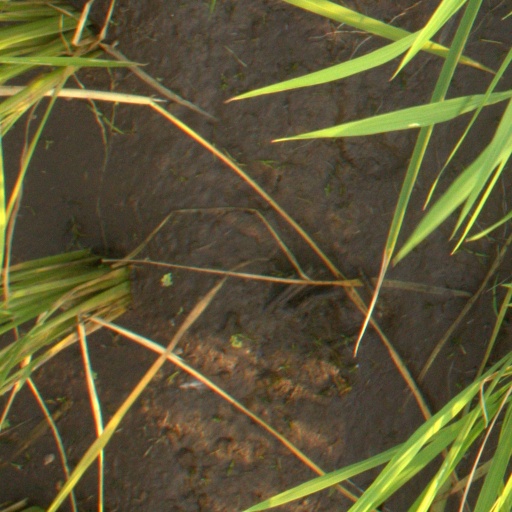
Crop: rice